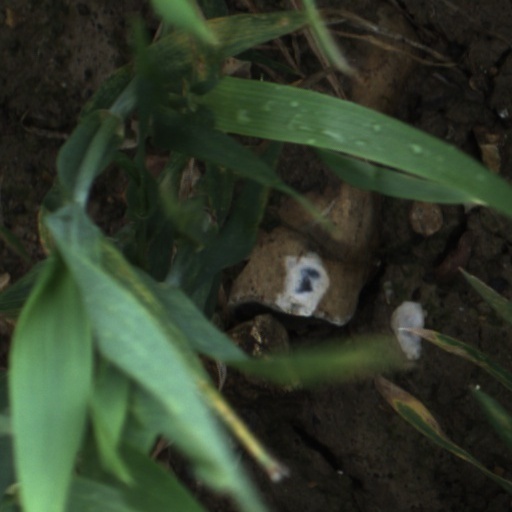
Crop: wheat